History of the Pittsburgh Pirates

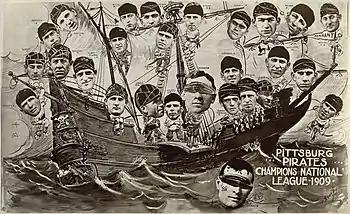
The 1909 Pirates in a poster celebrating their National League pennant. Frank Chance of the Chicago Cubs and John McGraw of the New York Giants, two teams the Pirates beat for the pennant, are being made to walk the plank.

In 1909, the Bucs moved out of their longtime home at Exposition Park to the new Forbes Field in Pittsburgh's Oakland neighborhood. The increasingly large crowds coming to see games overwhelmed the cramped, wooden Exposition Park, which was prone to flooding from the nearby Allegheny River. The new stadium could seat an additional 7,000 spectators compared to Exposition Park, and was constructed out of concrete and steel, a novel concept at the time. The site was initially labeled "Dreyfuss's Folly" due to its long distance—a 10-minute trolley ride—from downtown Pittsburgh, but the land around the park developed and criticisms were dropped. Spurred by the new ballpark, the Pirates finished first in the National League with a 110–42 record, which remains the best record in franchise history. Pittsburgh faced off against the Detroit Tigers, who were making their third consecutive appearance in the World Series. The series was billed as a matchup between the major leagues' two superstars, Wagner and Ty Cobb. Both men would be among the five elected to the Baseball Hall of Fame's inaugural class, but Wagner was the better player in 1909. Atoning for his bum performance in 1903, he hit .333 to Cobb's .231 as the Pirates took the series in seven games, winning their first world title.